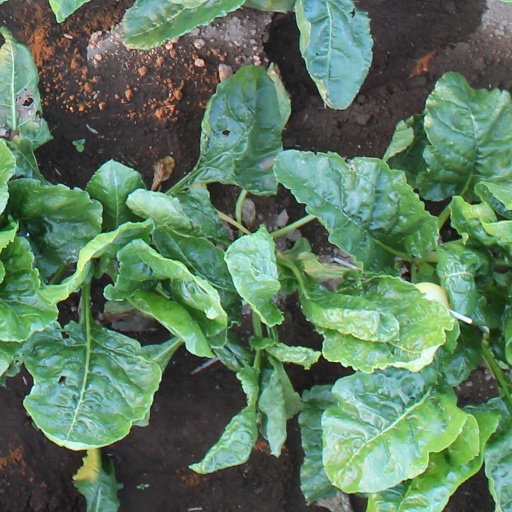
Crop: sugar beet